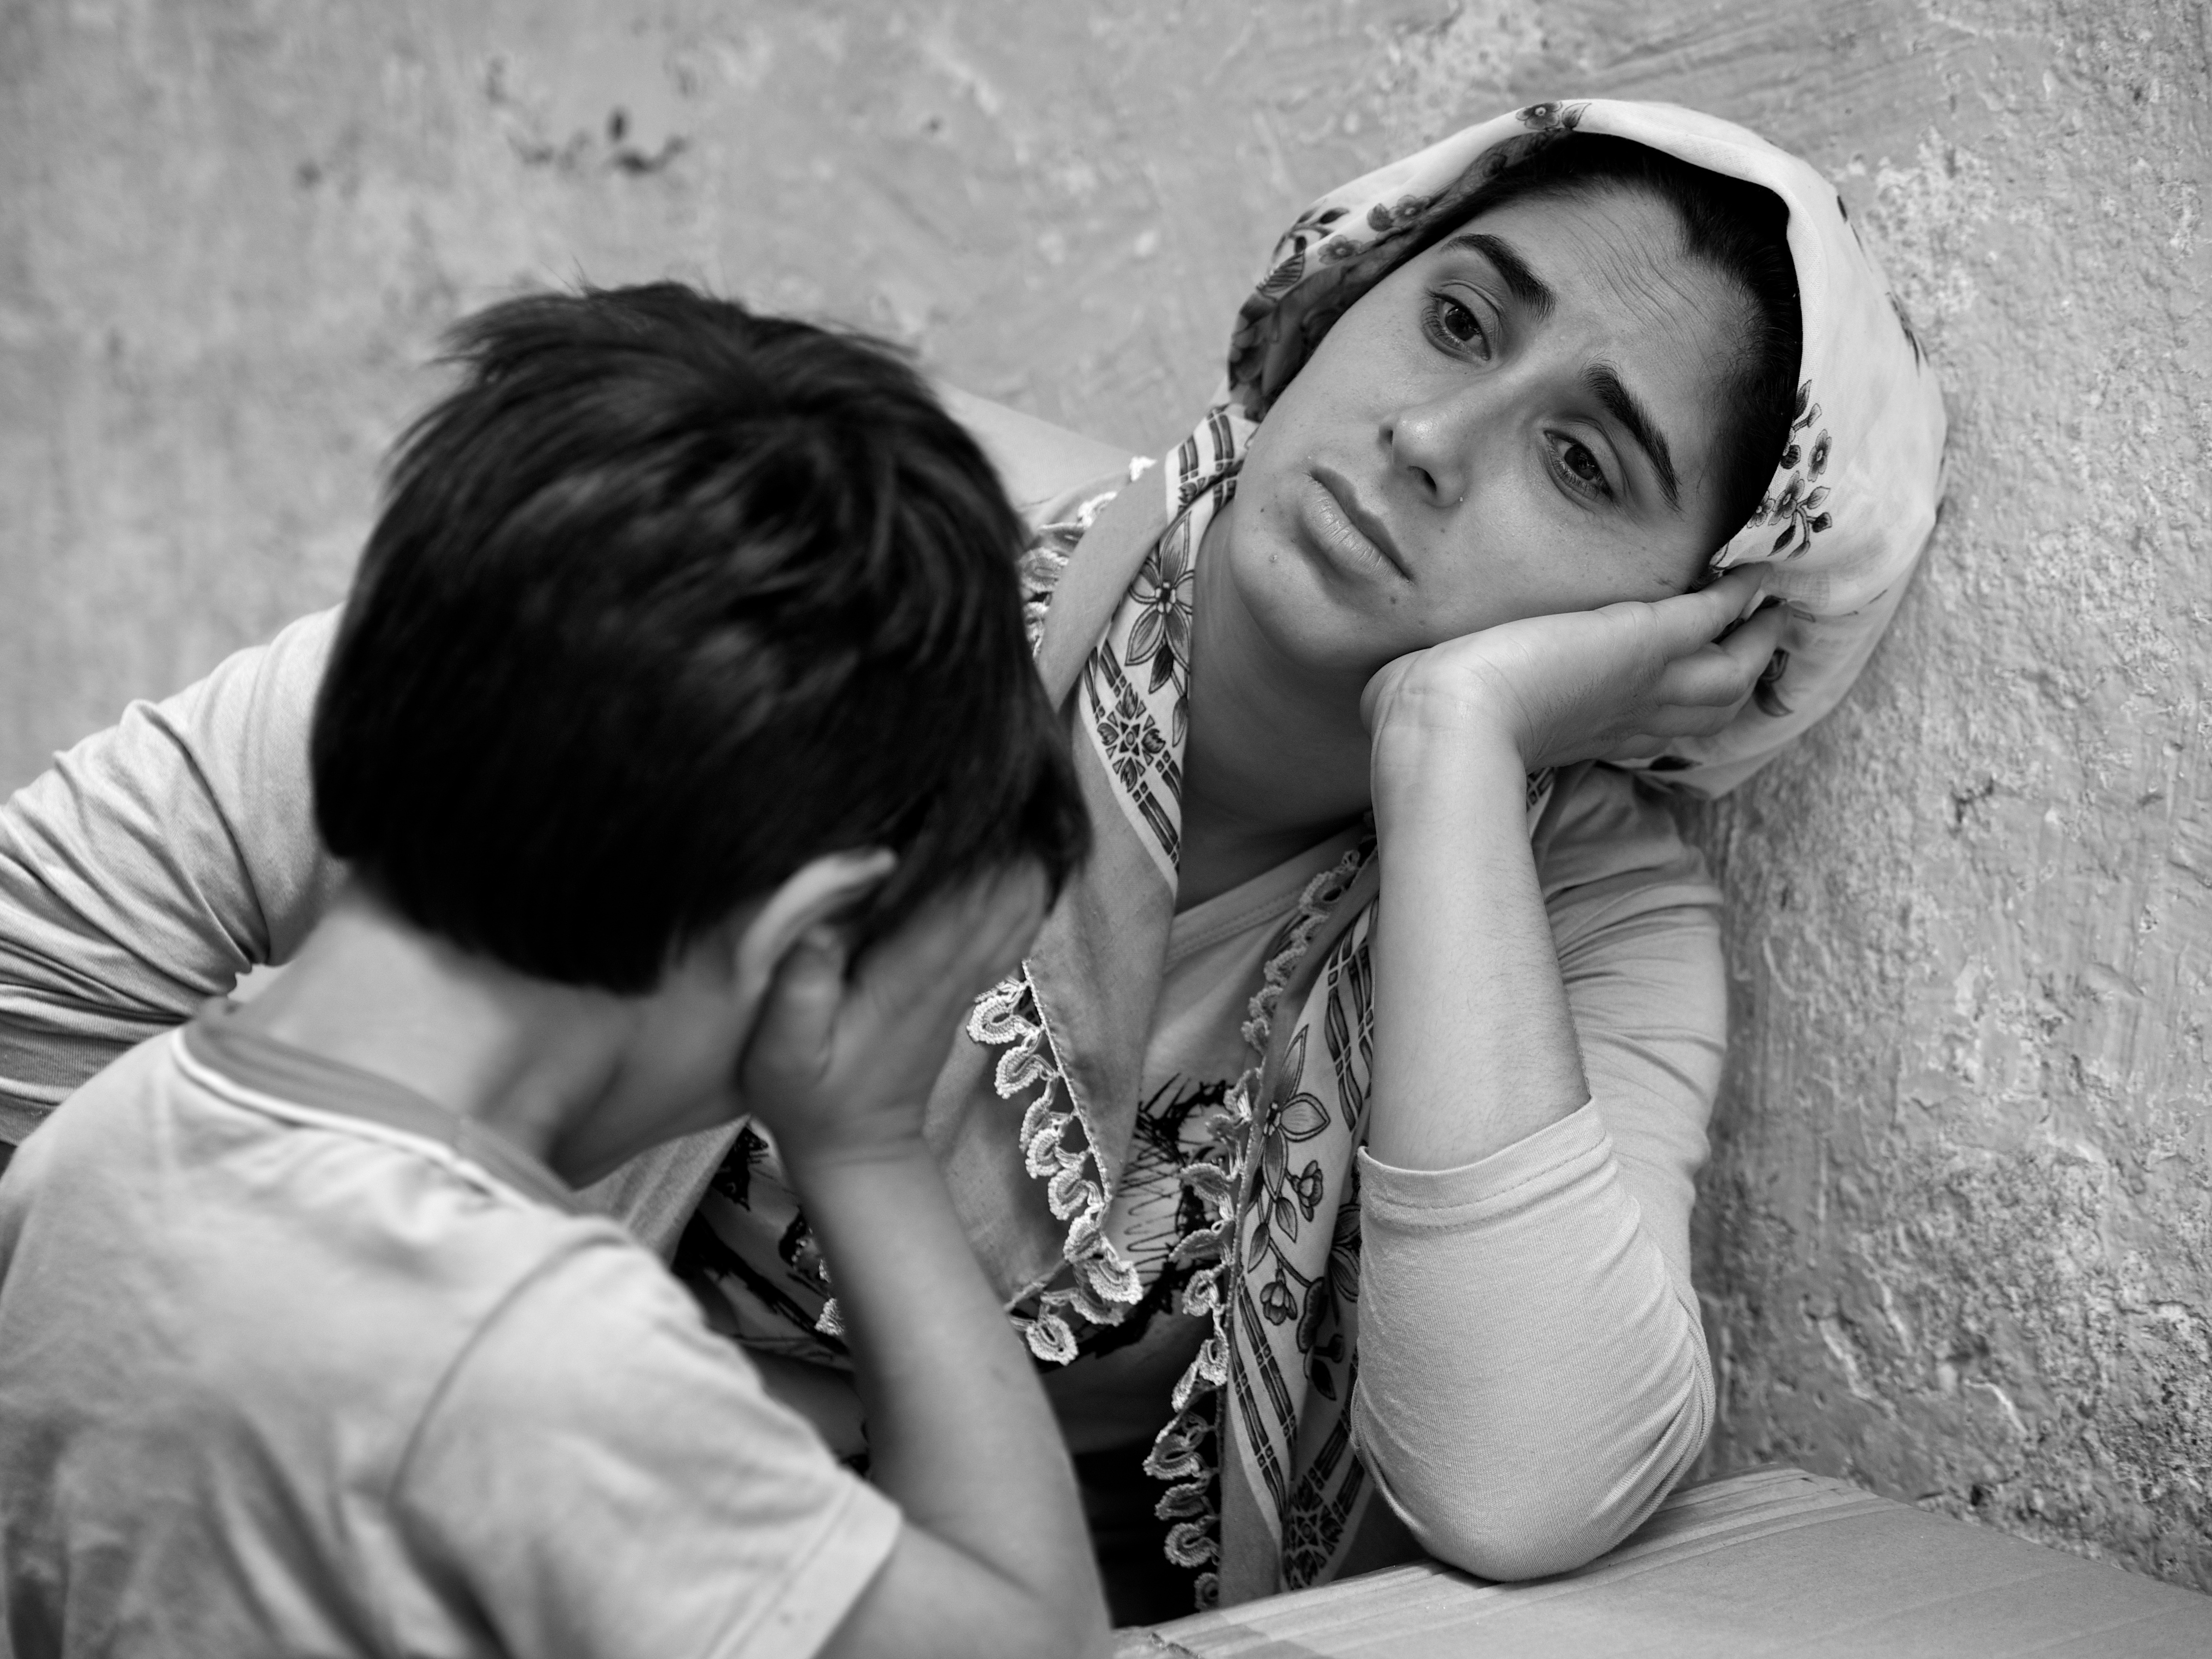
person, black and white, woman, white, street, photography, ebook, love, training, romance, black, monochrome, streetphotography, flickr, thomas, video, olympus, photograph, beauty, omd, fuji, leica, emotion, monochrom, leuthard, hcb, thomasleuthard, interaction, photo shoot, monochrome photography, portrait photography